Banton Church

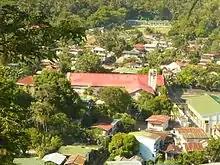
Barangay Poblacion became the permanent settlement of the town. Banton Church situated in the center

Based on the historical accounts of the Augustinian Recollects, Banton was established in 1622 in the hill of Bacoco (now part of Brgy. Hambian), the earliest town established in the Province of Romblon. In 1635, the spiritual administration of the newly established town was entrusted to the Secular Eclessiastics of the Diocese of Cebu as a town annexed to the curacy of Ajui in Panay. Fr. Francisco Rodriguez was assigned as coadjutor priest to Banton and other neighboring islands.